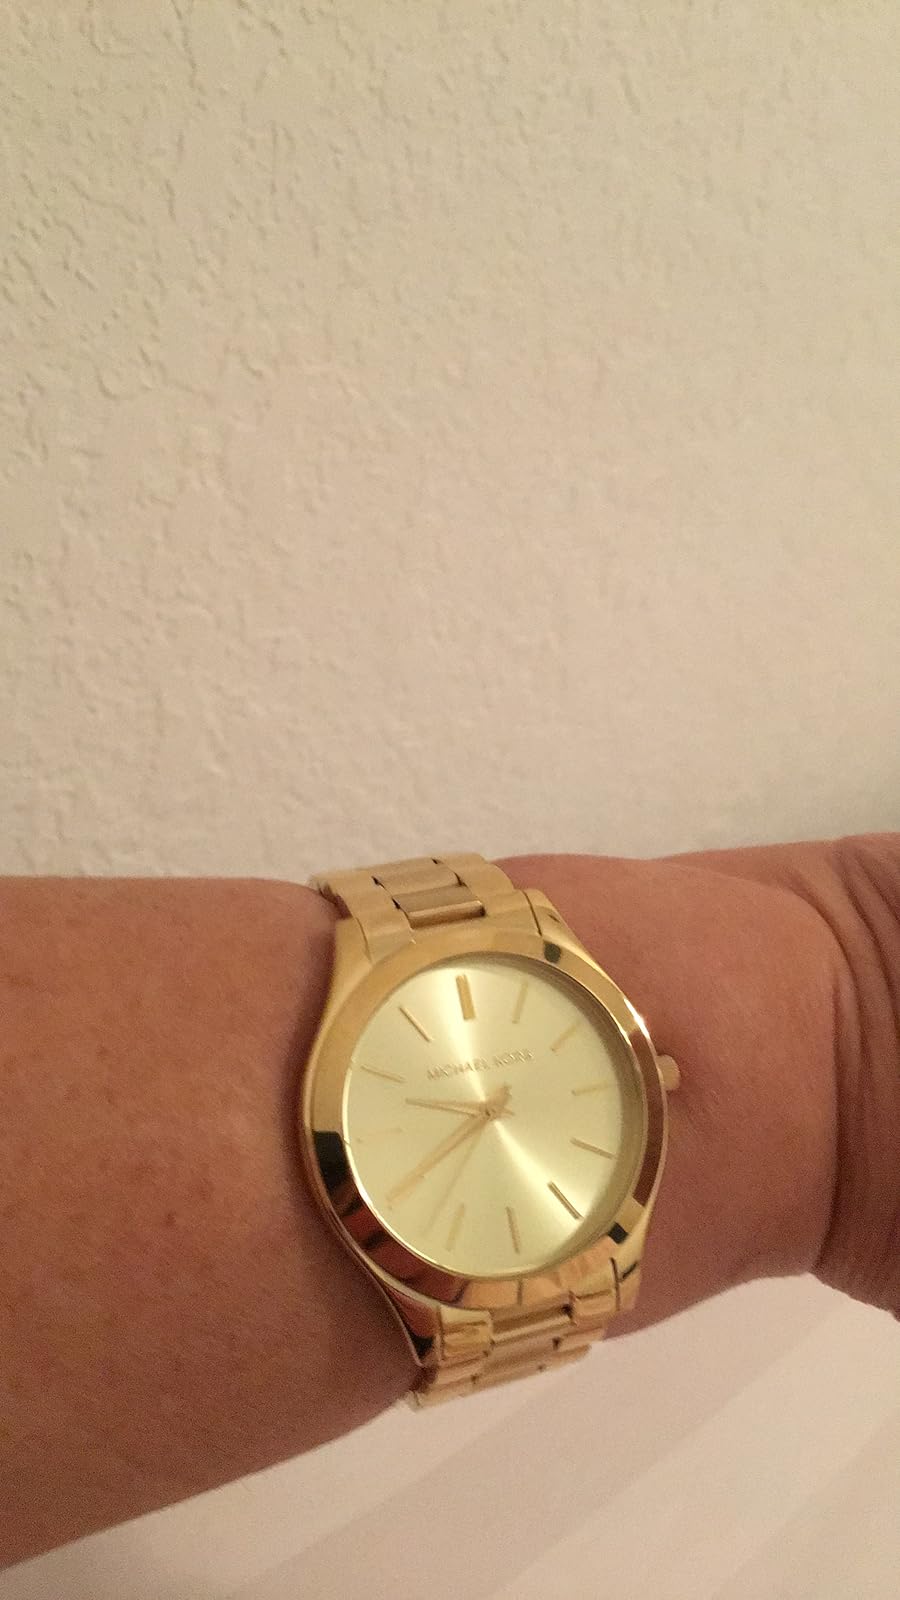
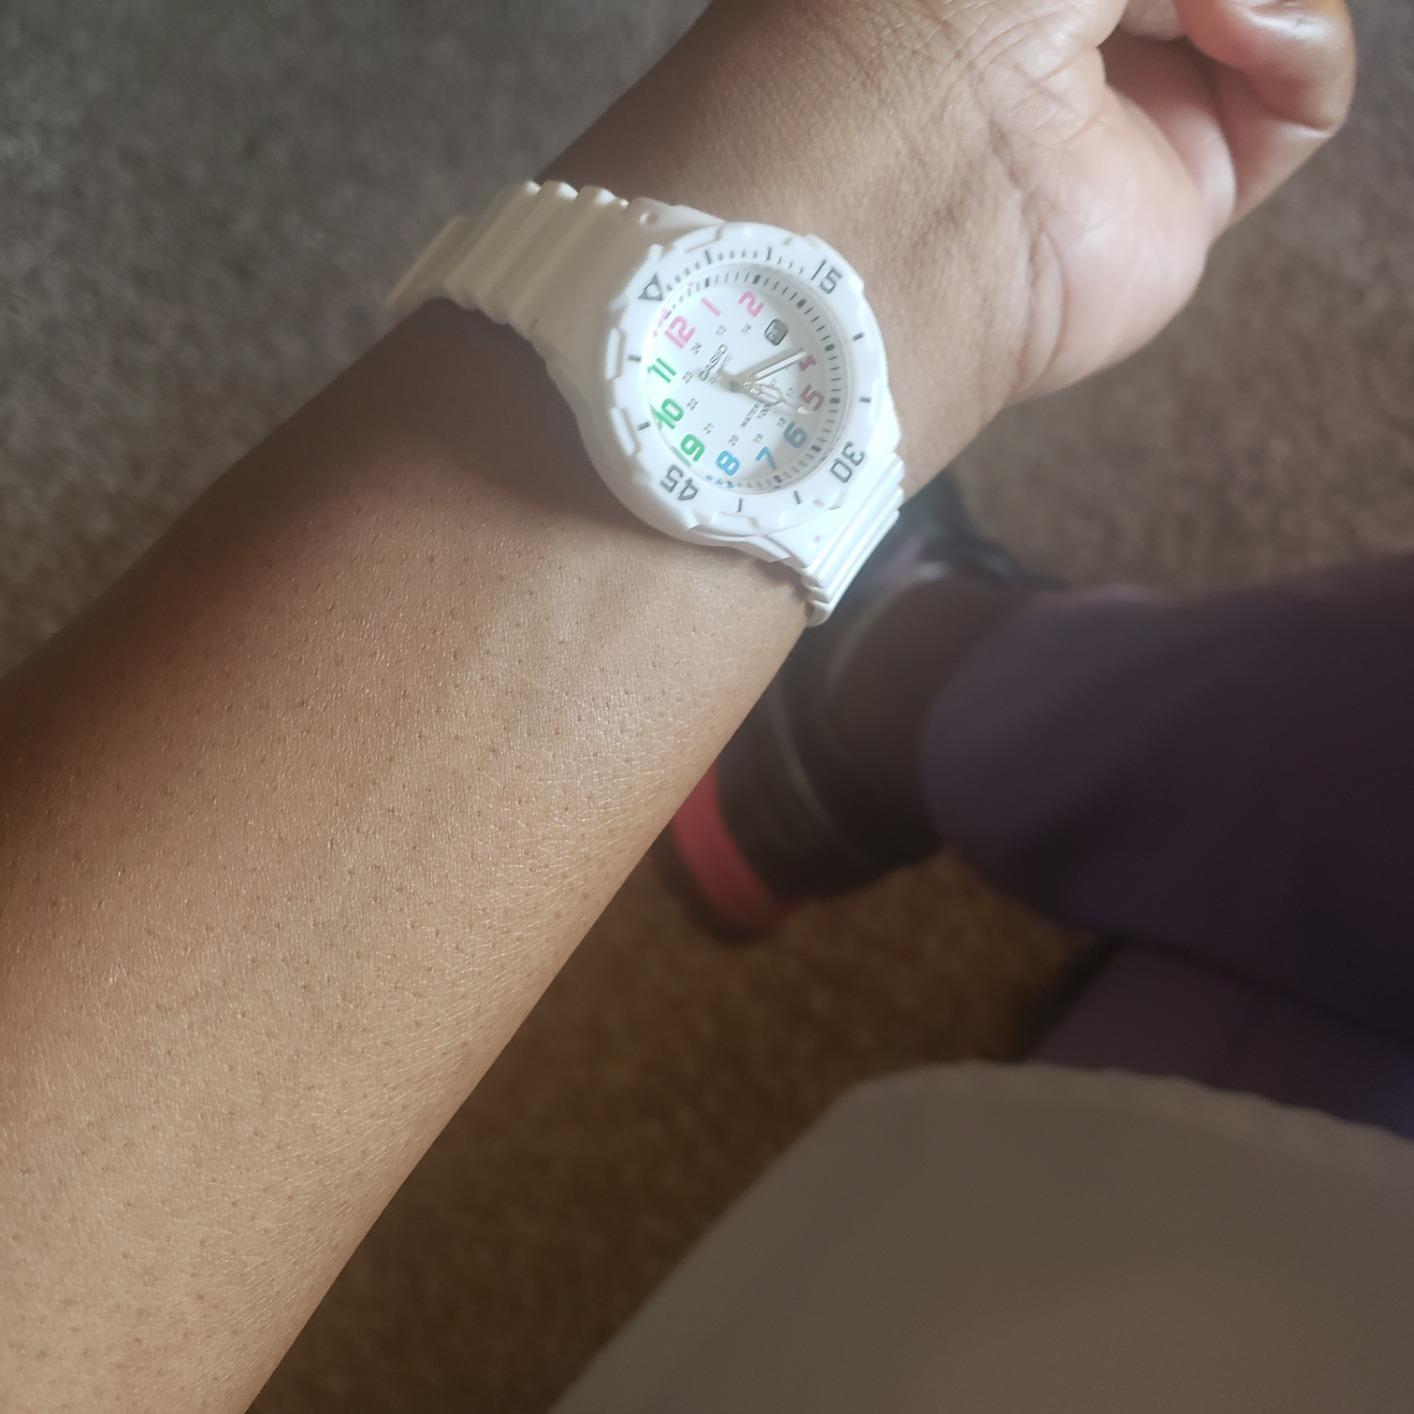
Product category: accessories_watch
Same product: no